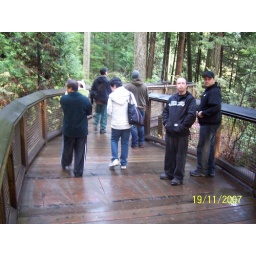
Daryl and Bruce in the Capilano swing bridge forest park.